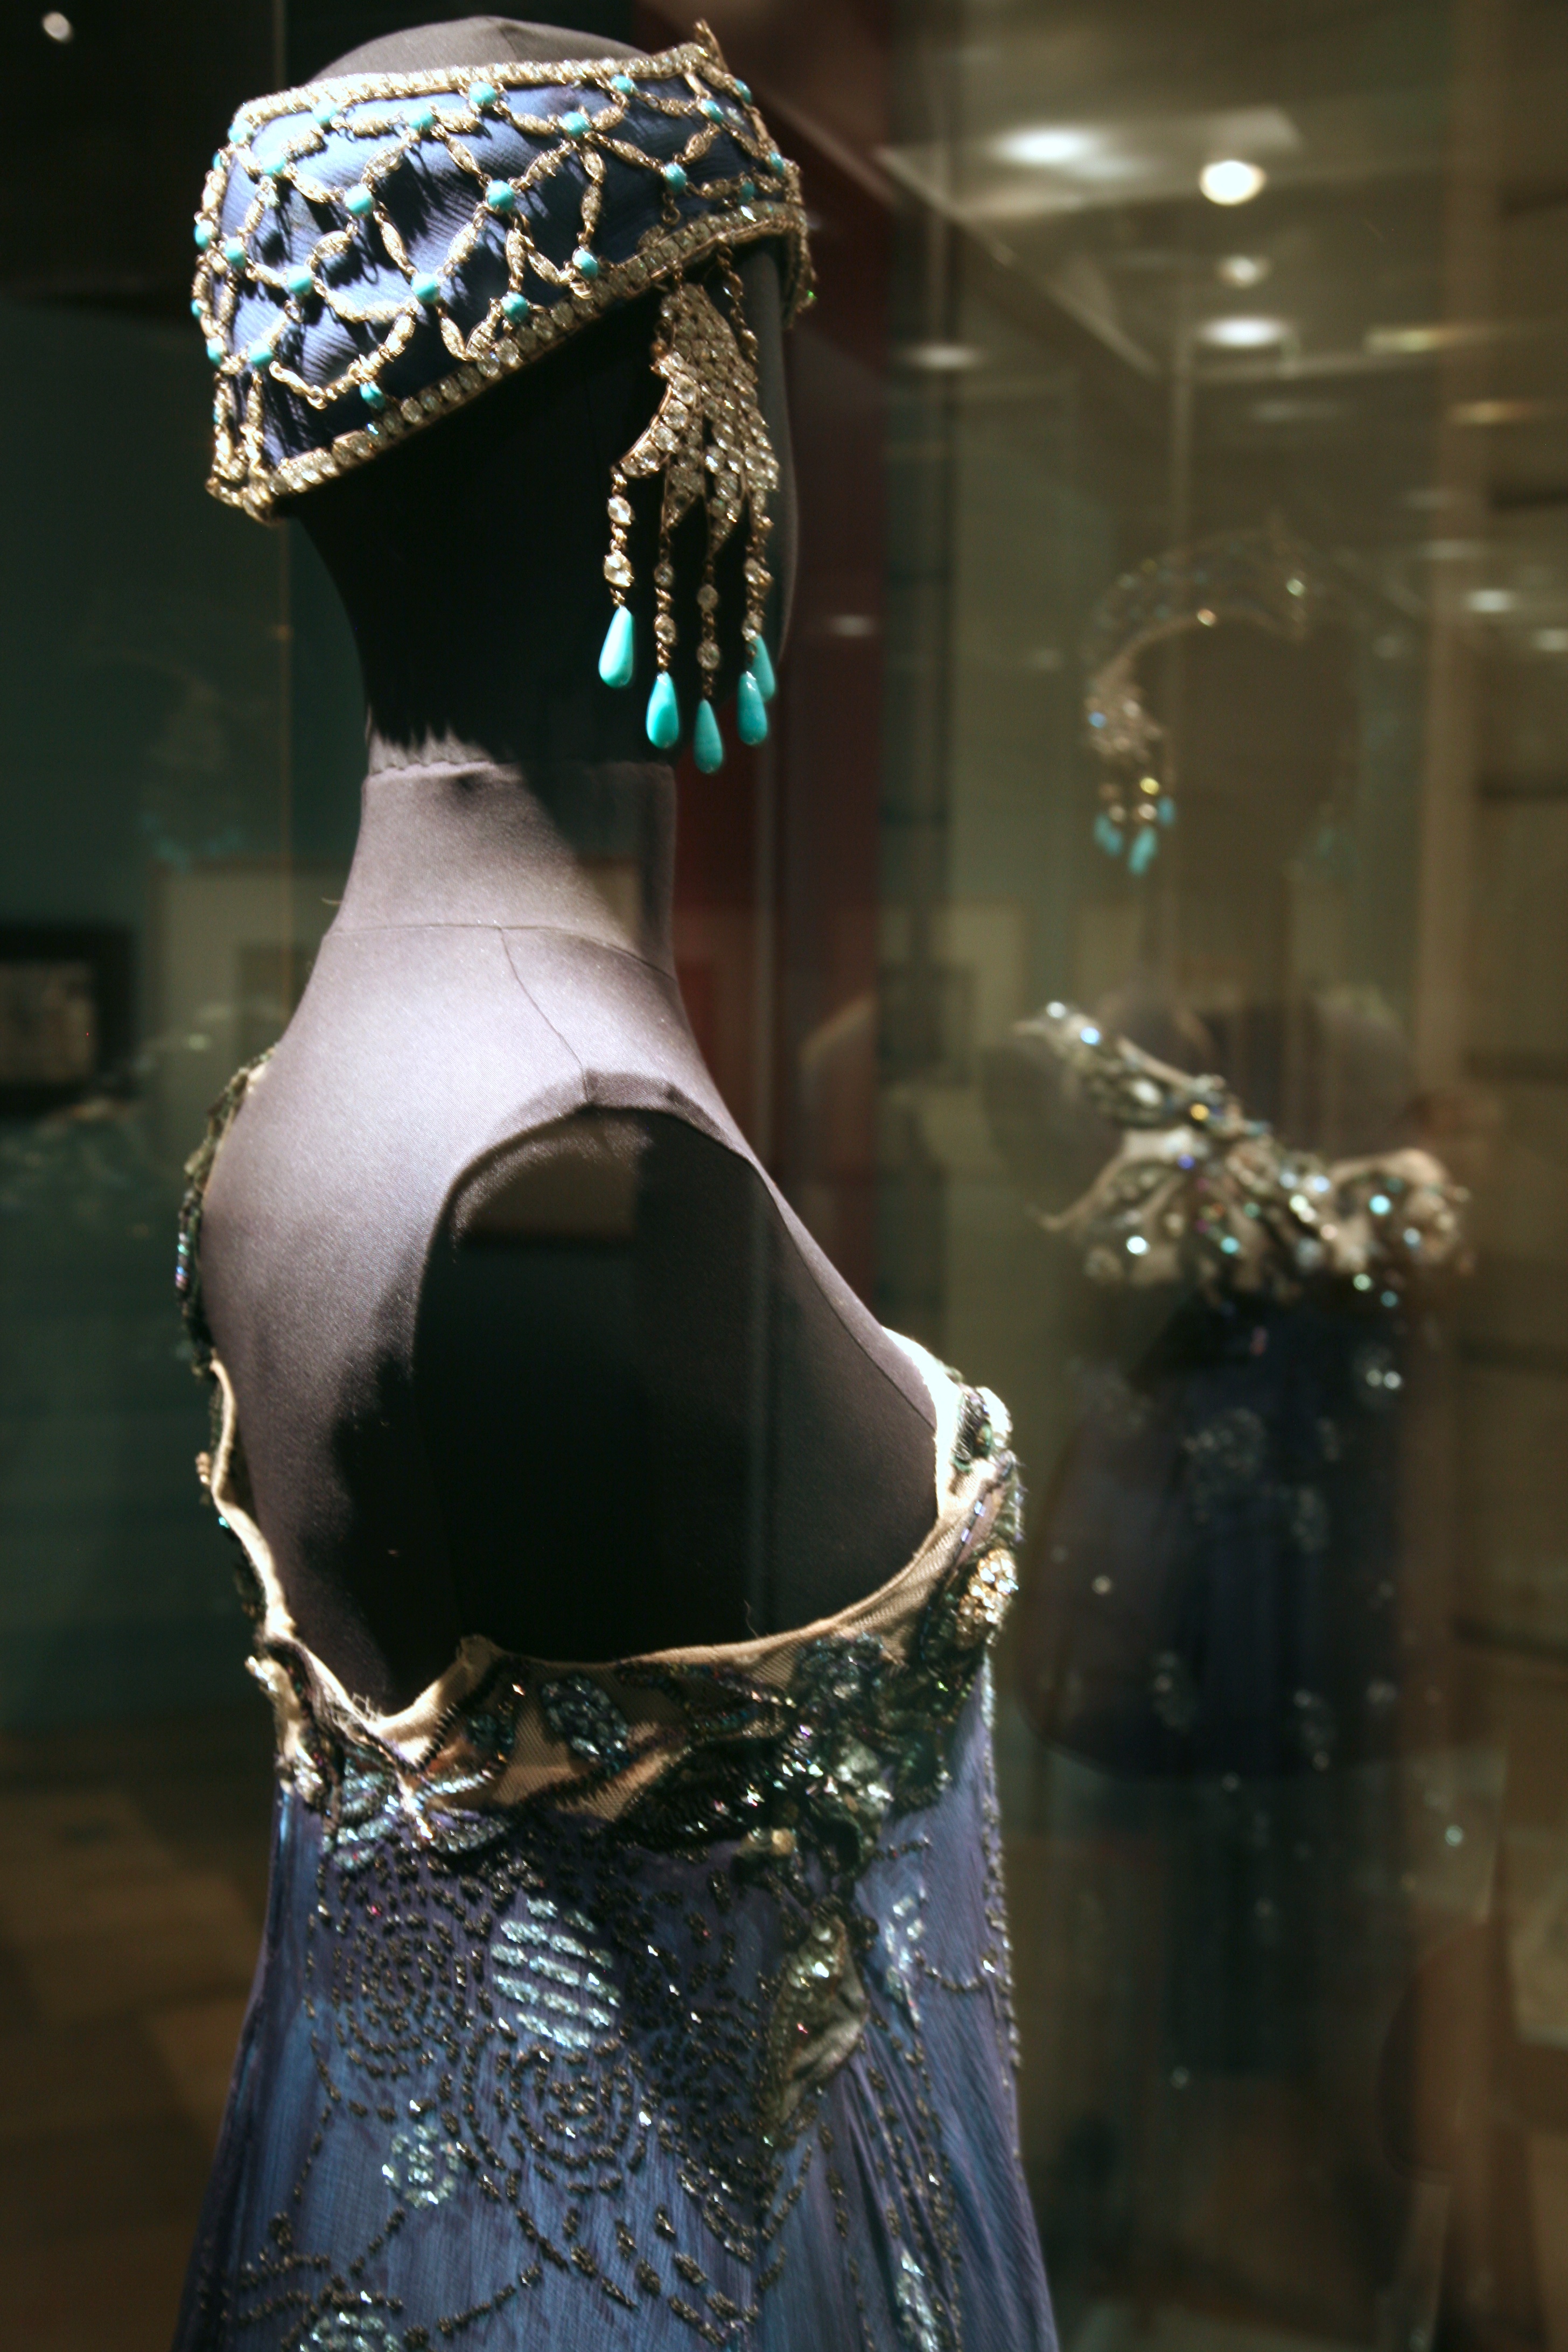
woman, glass, paris, opera, fashion, clothing, lady, exposition, dress, bnf, exhibition, veil, palaisgarnier, operadeparis, liebermann, rolfliebermann